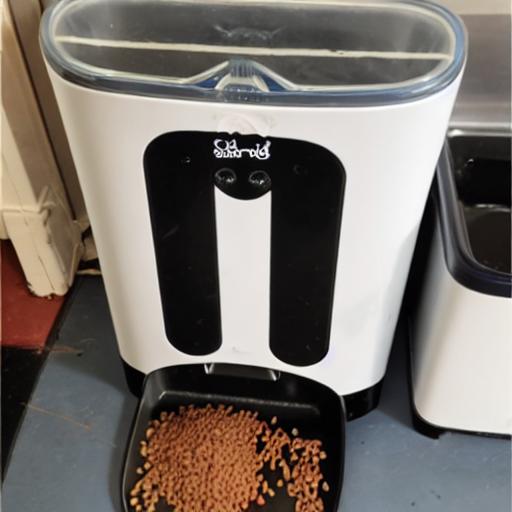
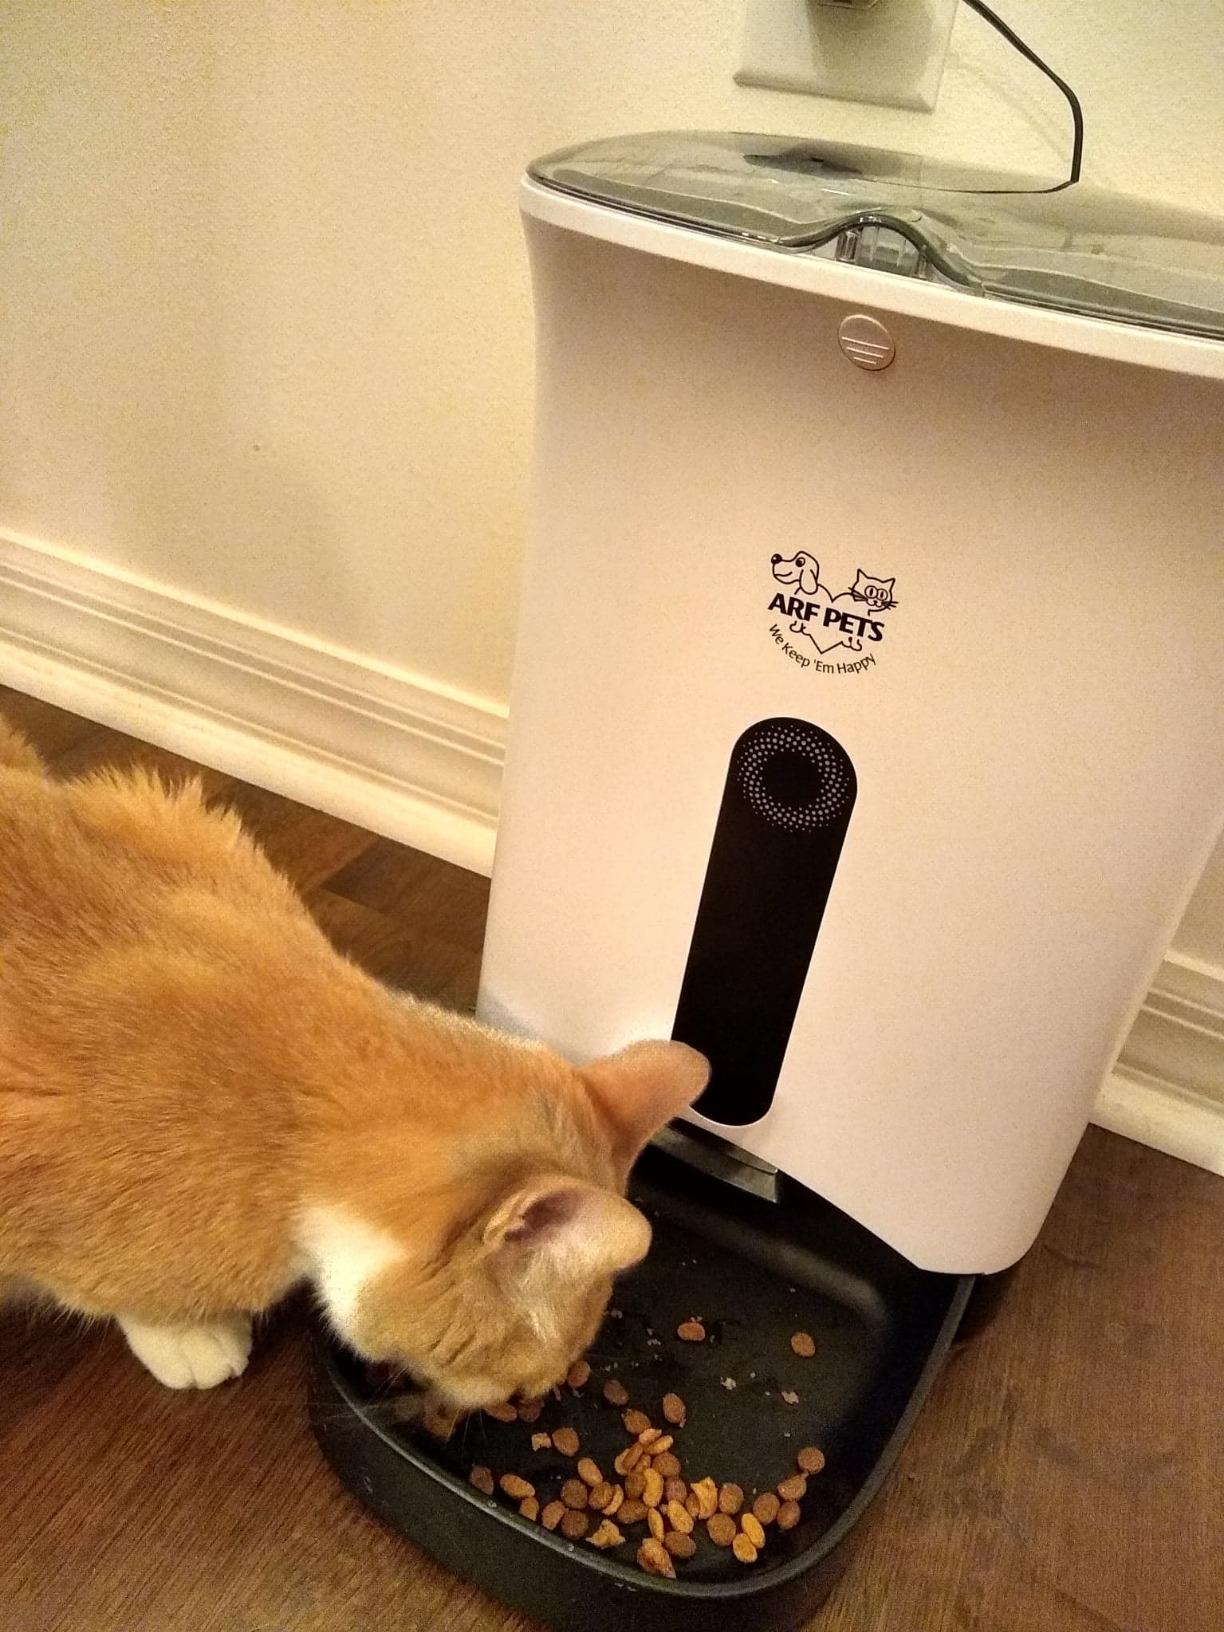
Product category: items_feeder
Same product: no